Dolores Delgado

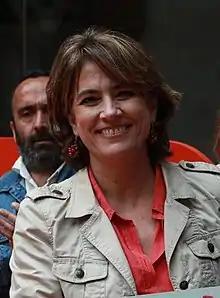

Dolores Delgado García (born 9 November 1962) is a Spanish prosecutor who served as Attorney General of Spain from 2020 to 2022. Previously, she served as Minister of Justice and First Notary of the Kingdom from 2018 to 2020, in the first Pedro Sánchez administration.